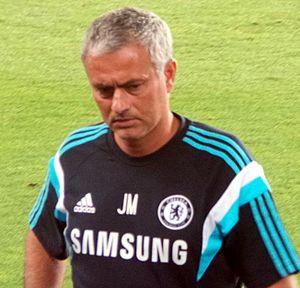
La saison 2017-2018 du Manchester United Football Club est la 26ᵉ saison du club en Premier League, et sa 43ᵉ saison consécutive dans la première division du football anglais.
José Mourinho, de son nom complet José Mário dos Santos Mourinho Félix et né le 26 janvier 1963 à Setúbal, est un entraîneur de football portugais. Il dirige actuellement l'équipe du Tottenham Hotspur FC.
La saison 2016-2017 du Manchester United Football Club est la 25ᵉ saison du club en Premier League et sa 42ᵉ saison consécutive dans la première division du football anglais.